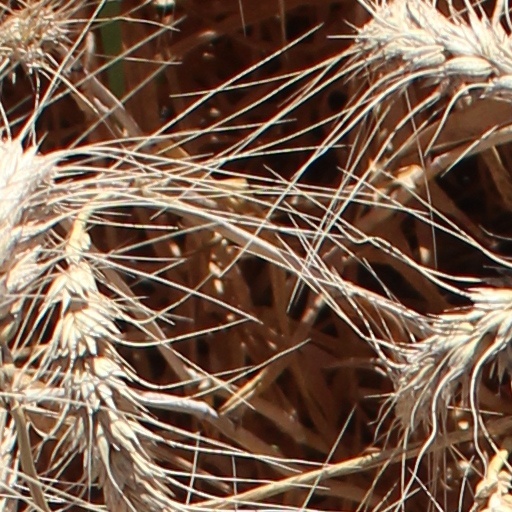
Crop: wheat